Vin Gerard

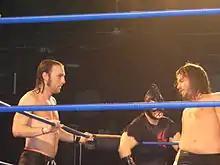
Gerard (right) with Colin Delaney (left) and STIGMA (center) as The UnStable

In the latter half of 2009 The UnStable started a long losing streak, which included a first round loss in the 2010 King of Trios, during which Gerard and STIGMA began showing signs of a face turn by making sure that Amasis was fine after their match against him and Ophidian on March 20. Gerard faced Amasis again, this time in a singles match, on May 23 and managed to score his first victory in six months only to learn later that Colin Delaney had interfered in the match. In a blog entry on Chikara's official website Gerard attacked Delaney, calling him selfish and warned him not to interfere in his and STIGMA's deciding match against The Osirian Portal on June 27. On June 27 at "Faded Scars and Lines" Delaney interfered in the match and helped Gerard and STIGMA defeat the Osirian Portal. After teasing dissension, all three members of the UnStable united and attacked Amasis and Ophidian. On July 26 at "Chikarasaurus Rex: King of Show" the Osirian Portal gained a measure of revenge on the UnStable, when they teamed with Drake Younger, who also had a history with Gerard and STIGMA, and defeated Gerard, STIGMA and Delaney in a six-man tag team match. Even though the UnStable had seemingly reunited, tension rose again during the Young Lions Cup VIII weekend, when Delaney eliminated STIGMA from a 30 Man Countdown Showdown match. On September 19, 2010, at "Through Savage Progress Cuts the Jungle Line" the UnStable faced the Future is Now (Equinox, Helios and Jigsaw) in a six-man tag team match. During the match Delaney turned on the UnStable and re–formed his tag team with Olsen, after which Gerard got his team disqualified by low blowing the former Olsen Twins. On October 24, in the first match between the UnStable and the Olsen Twins, Gerard picked up the victory for his team by forcing Delaney Olsen to submit. The following week Gerard and STIGMA made their first tour of Japan with Osaka Pro Wrestling. The UnStable had a rematch with the Olsen Twins on November 21, this time with the Olsens coming out victorious. At the season nine finale on December 12, Delaney Olsen defeated Gerard in a singles match. In February 2011, the UnStable began feuding with 3.0 (Scott Parker and Shane Matthews). The feud ended on May 21, when 3.0 defeated the UnStable in a tag team match, where the losing team had to split up.